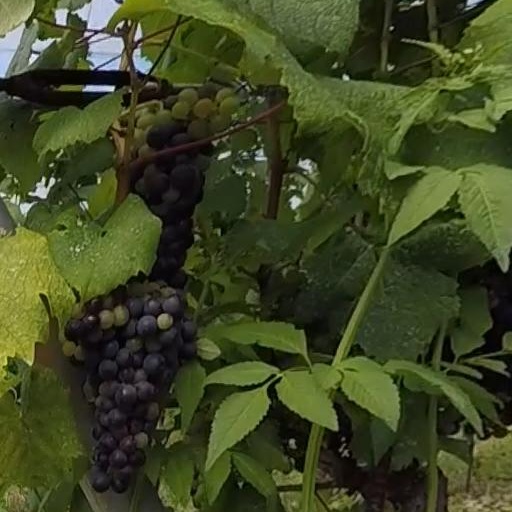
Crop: grape